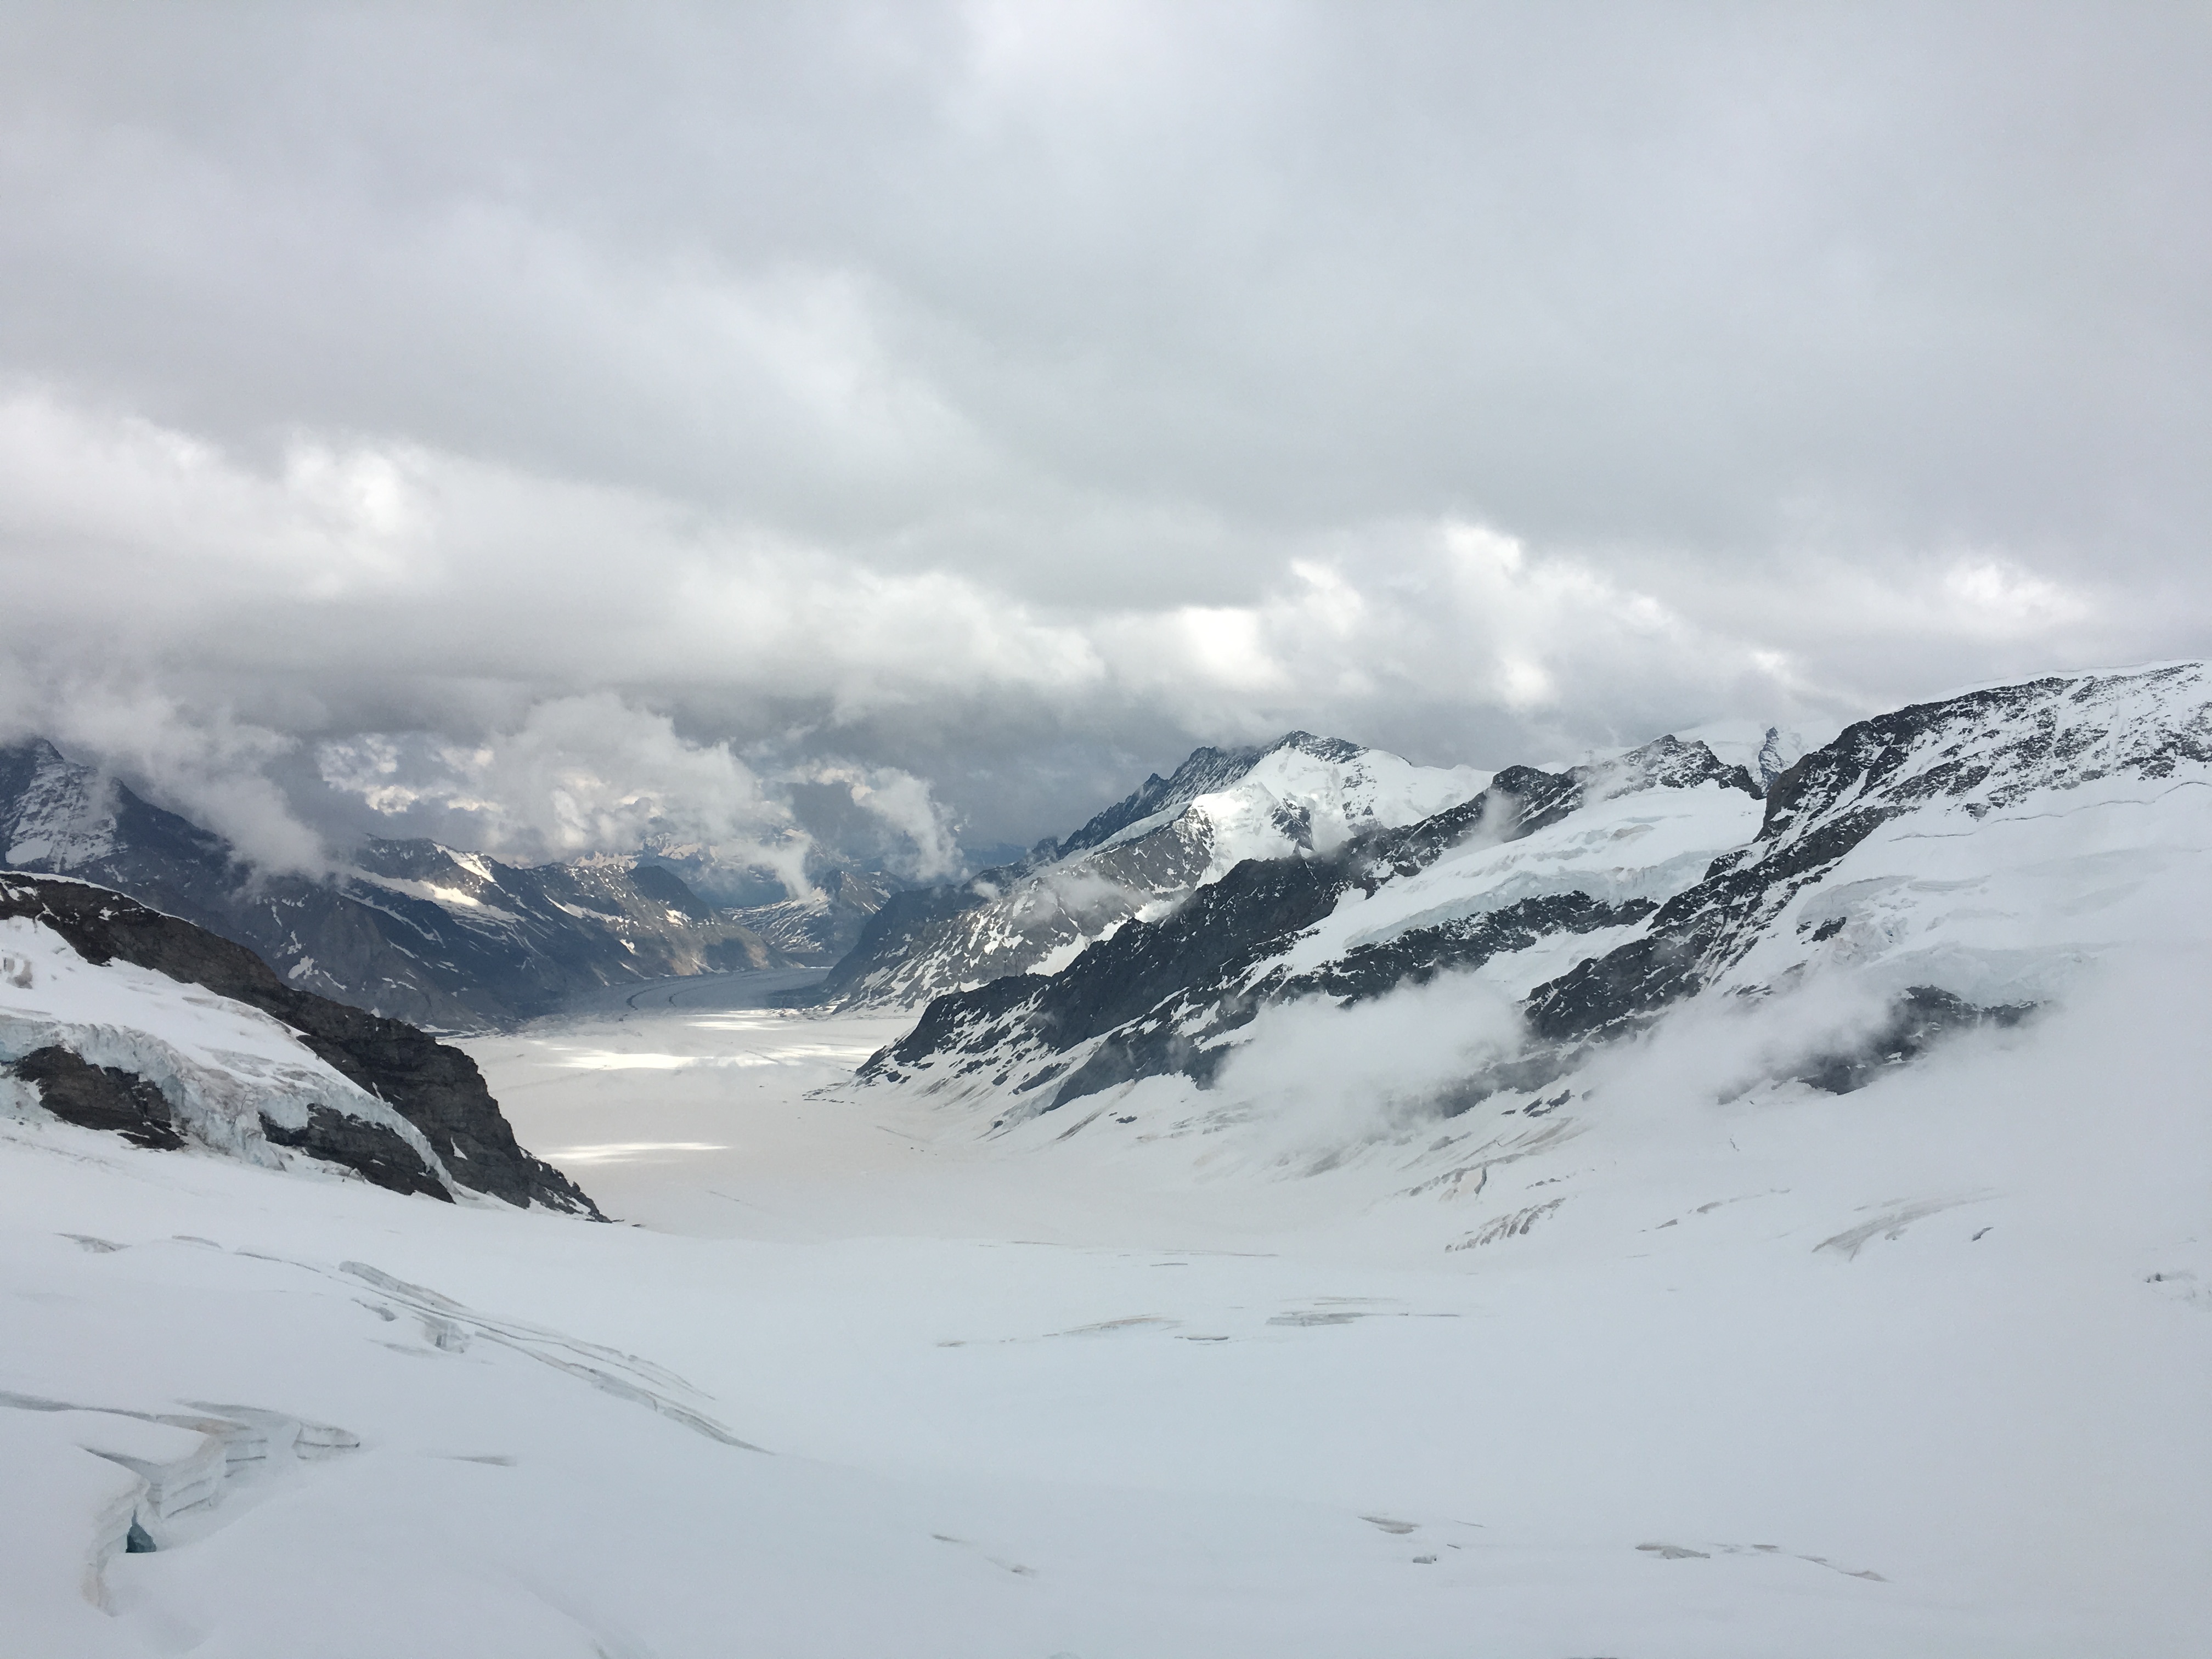
mountain, snow, winter, cloud, fog, cloudy, mountain range, weather, season, ridge, summit, alps, fell, piste, landform, ski touring, mountain pass, ski mountaineering, geographical feature, mountainous landforms, geological phenomenon